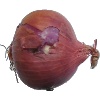
Label: Onion Red 1